Maggie Lee (skipjack)

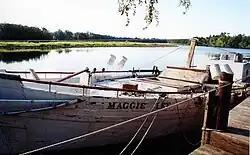
The "Maggie Lee" awaits restoration

The "Maggie Lee" is a Chesapeake Bay skipjack, built in 1903 at Pocomoke City, Maryland. She is a 51' long two-sail bateau, or "V"-bottomed deadrise type of centerboard sloop. She has a beam of 16', a depth of 3.8', and a net tonnage of 8 register tons. She is one of the 35 surviving traditional Chesapeake Bay skipjacks and a member of the last commercial sailing fleet in the United States. She is located at Denton, Caroline County, Maryland.